Charlie Sykes

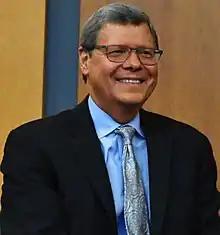
Sykes in March 2019

Charles Jay Sykes (born November 11, 1954) is an American political commentator who was editor-in-chief of the website "The Bulwark". From 1993 to 2016, Sykes hosted a conservative talk show on WTMJ in Milwaukee, Wisconsin. He was also the editor of "Right Wisconsin" which was co-owned with WTMJ's then-parent company E. W. Scripps. Sykes is a frequent commentator on MSNBC.